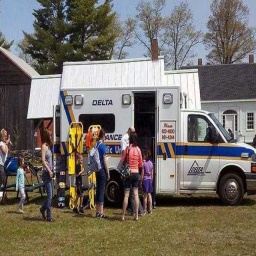
Label: ambulance